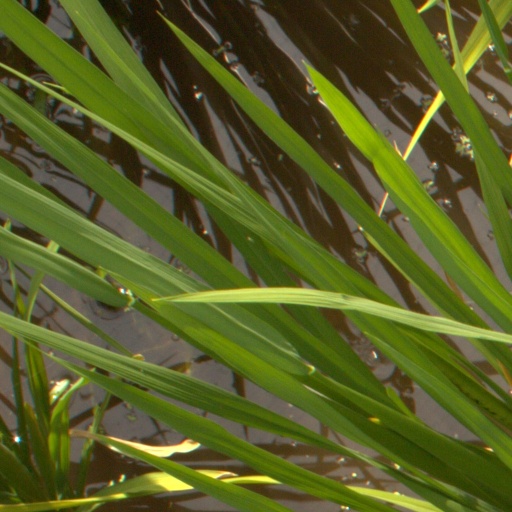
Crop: rice